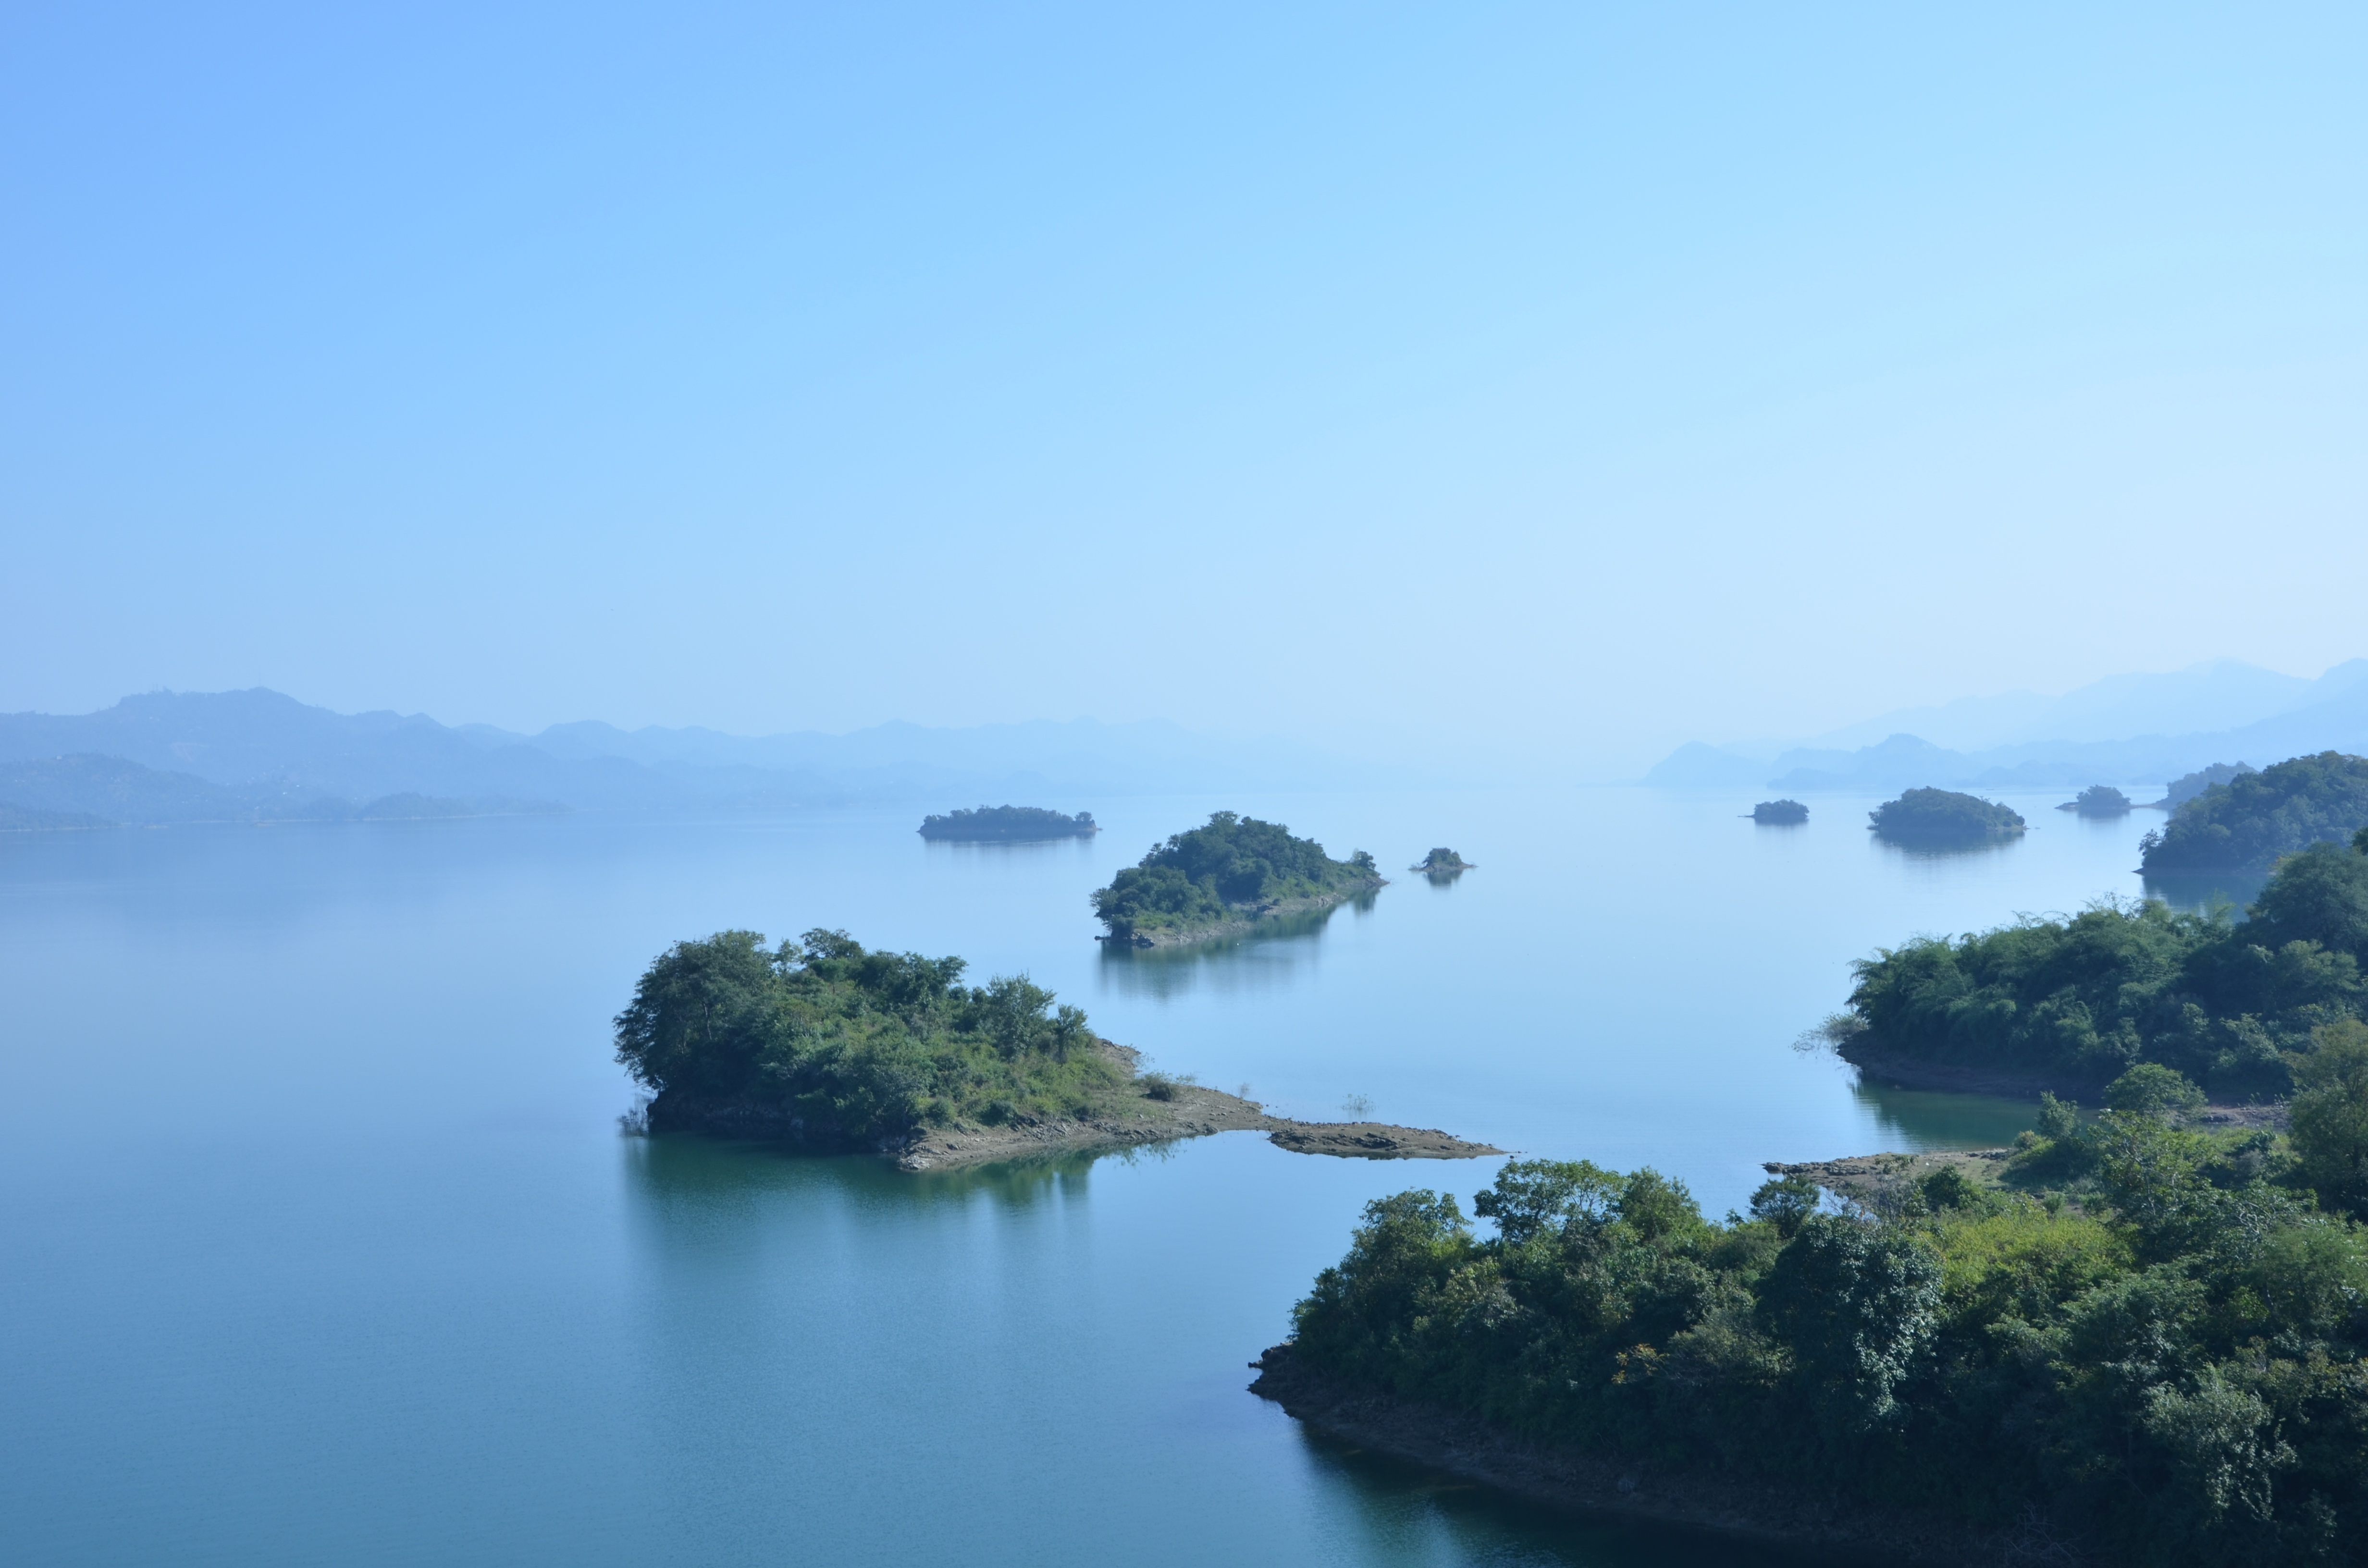
landscape, sea, coast, water, nature, ocean, horizon, mountain, cloud, sky, shore, lake, reflection, bay, blue, reservoir, terrain, body of water, archipelago, waterside, loch, islet, nature landscape, atmospheric phenomenon